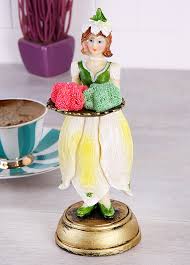
Yemek: lokum